Olivia Bloomfield, Baroness Bloomfield of Hinton Waldrist

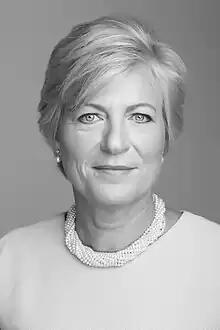
Bloomfield in September 2019

Olivia Caroline (nee Provis ) Bloomfield, Baroness Bloomfield of Hinton Waldrist (born 30 June 1960) is a British life peer and member of the House of Lords.